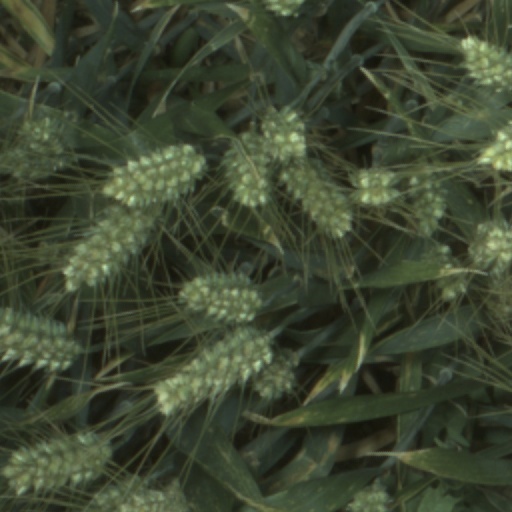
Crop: wheat